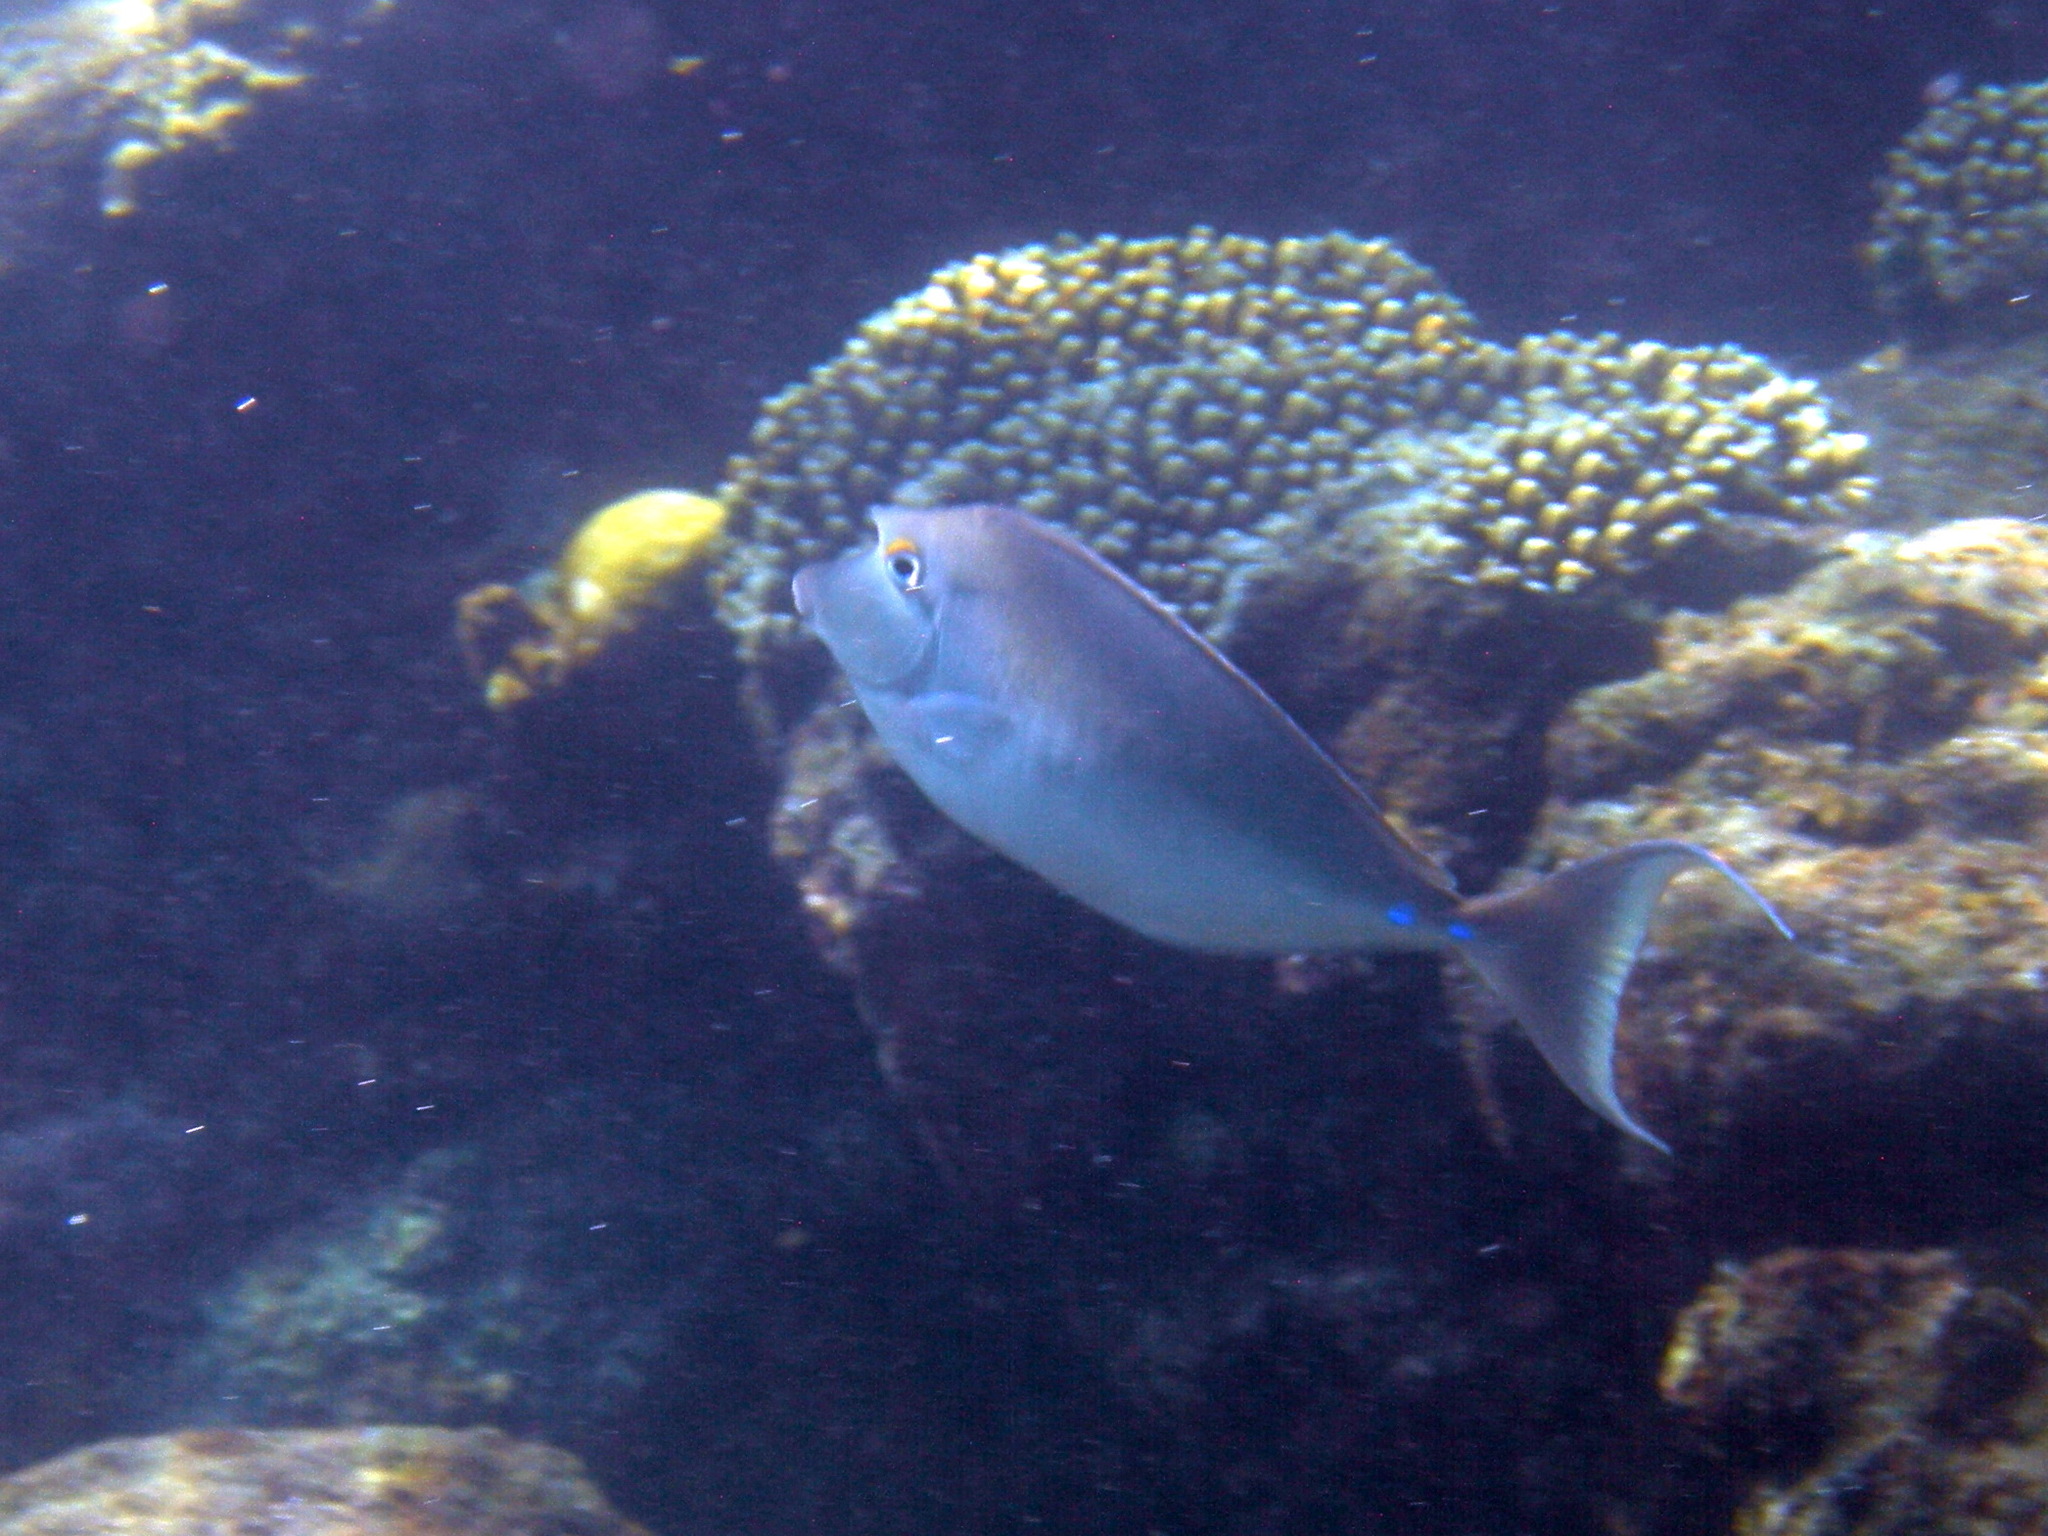
Naso unicornis (Bluespine Unicornfish)